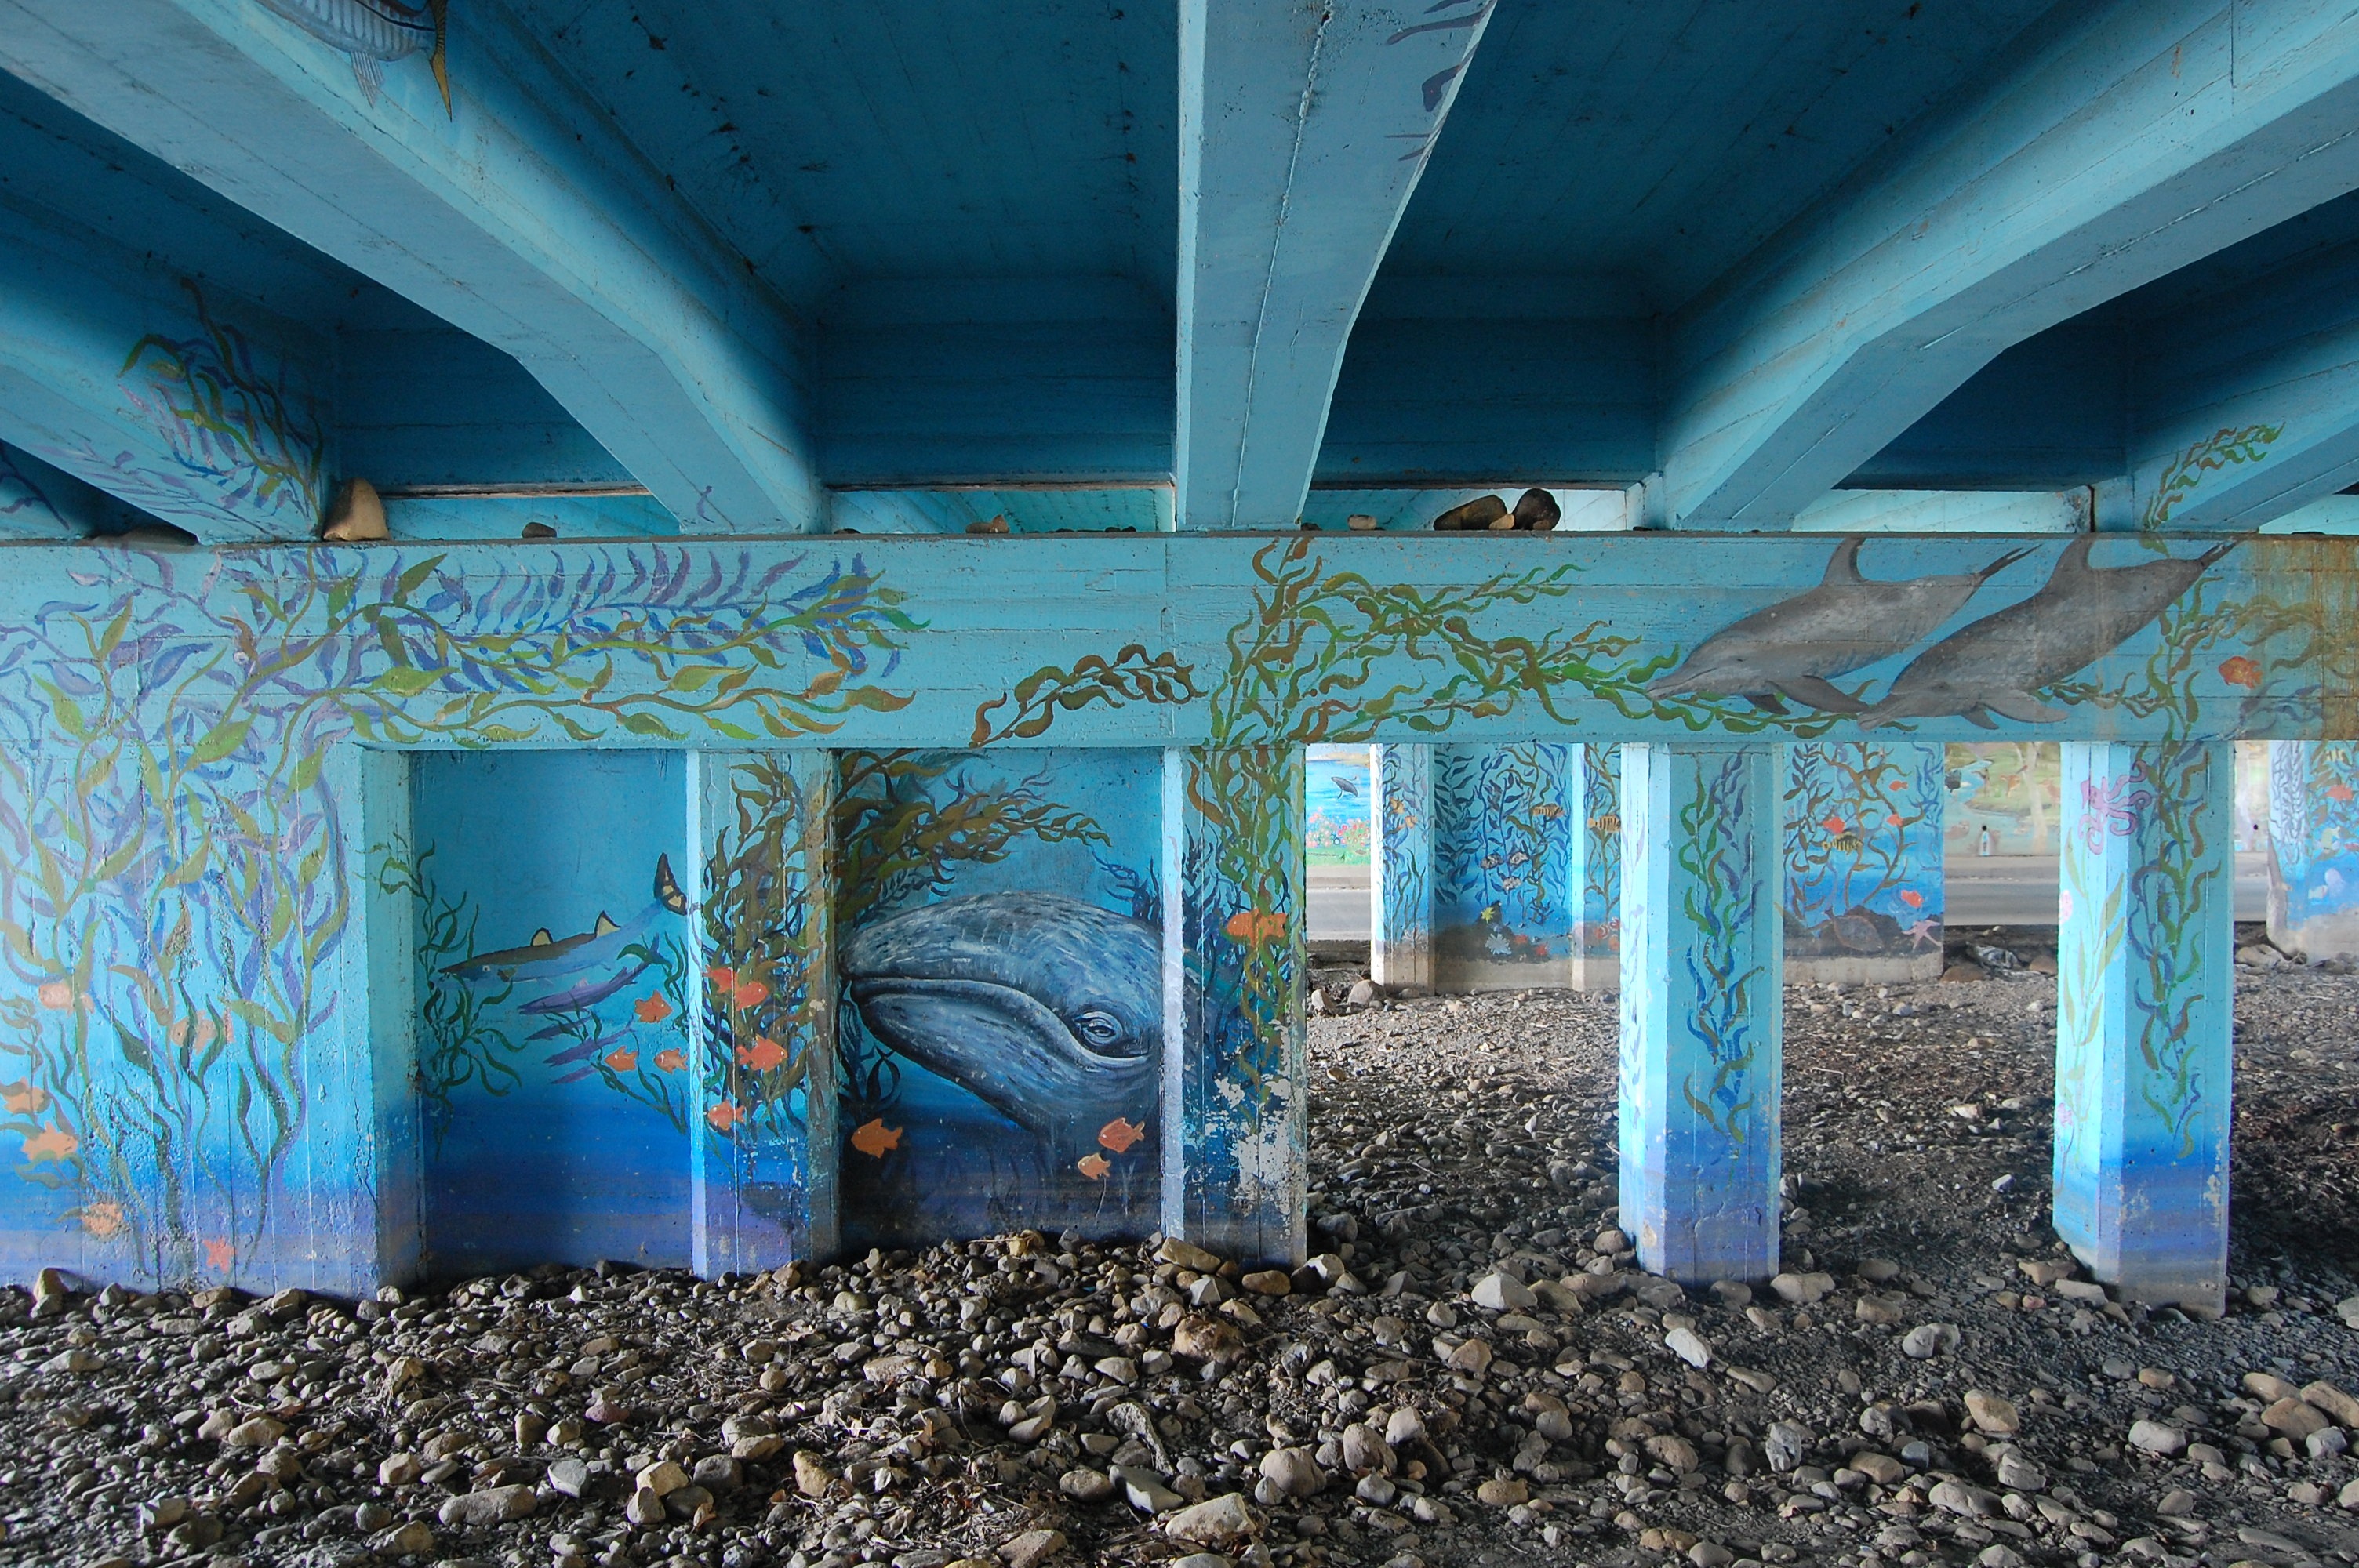
bridge, wall, tunnel, underground, construction, blue, artwork, rocks, art, passageway, marine, whale, dolphins, urban area, creakbed